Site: brandenburg
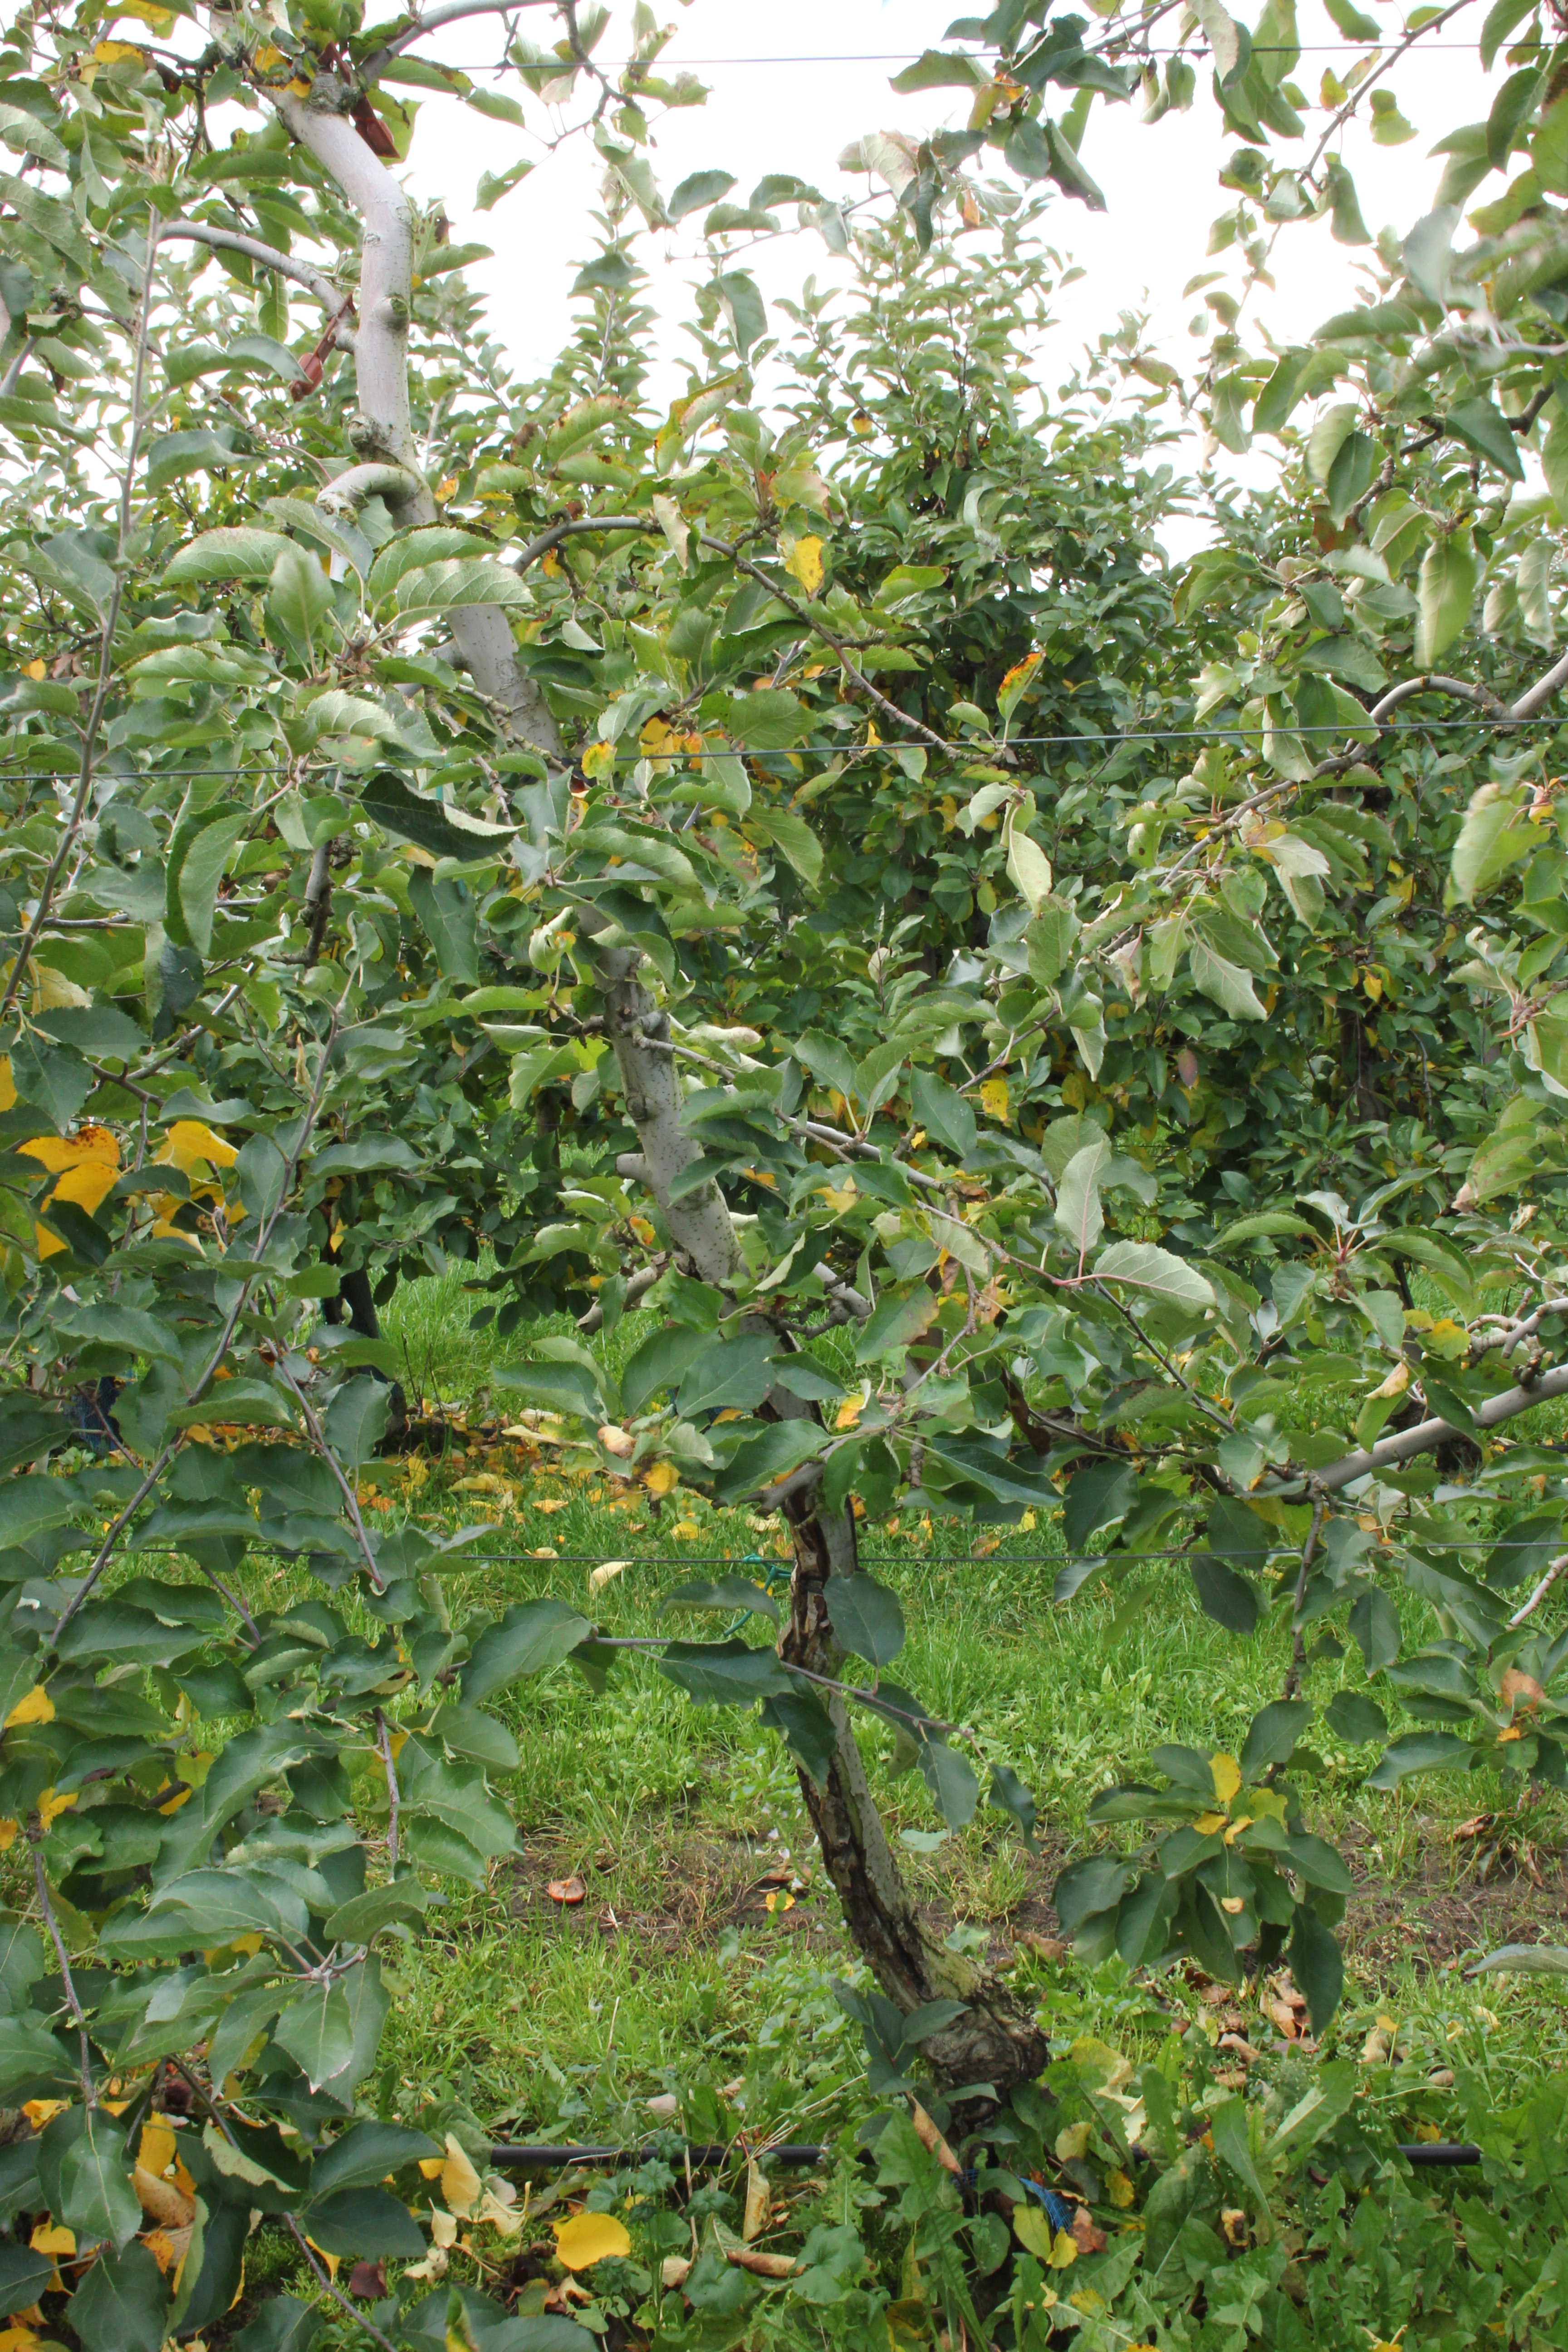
Growth stage (BBCH 91): Senescence, beginning of dormancy